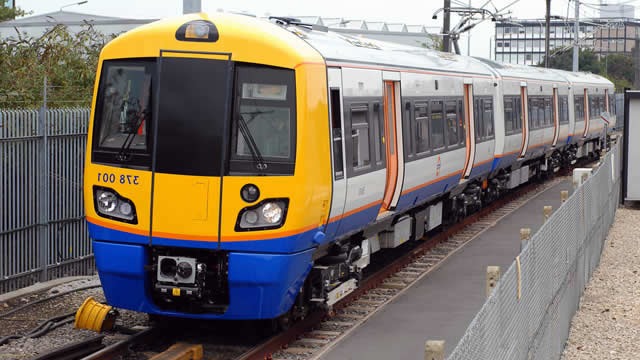
Vehicle type: Trains